Cameron McKenzie-McHarg

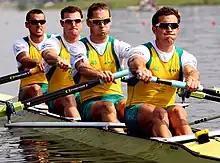
From left to right: Matt Ryan, James Marburg, Cameron McKenzie-McHarg, and Francis Hegerty

Cameron McKenzie-McHarg (born 17 April 1980 in Leongatha, Victoria) is an Australian former rower and Australian rules footballer. He is a dual Olympian who won a rowing silver medal at the 2008 Summer Olympics. He represented Australia at twelve world championships.